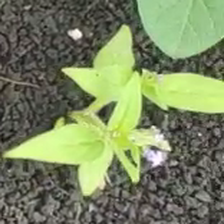
Weed species: Lamber_Quarter_plant(Chenopodium )